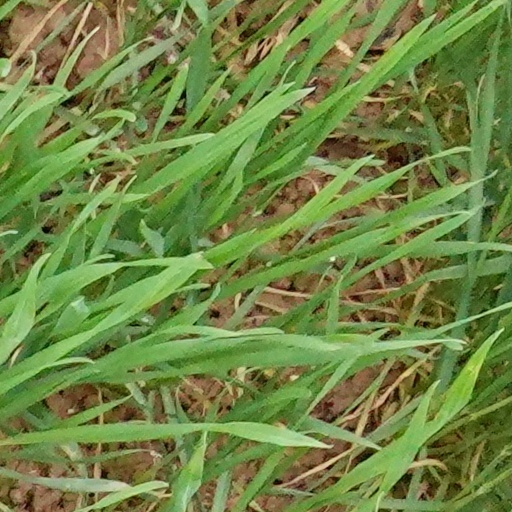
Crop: wheat